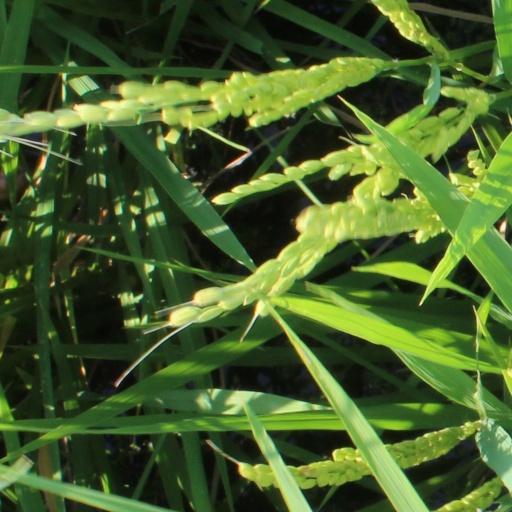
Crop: rice